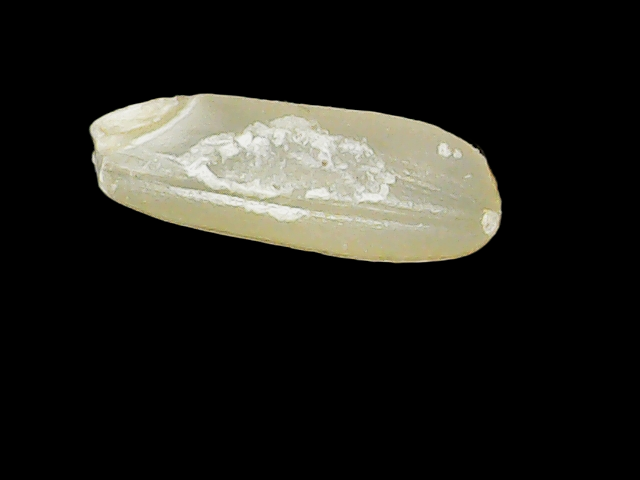
Rice variety: Binadhan17